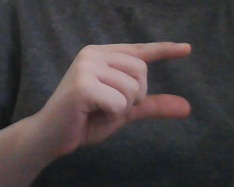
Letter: dal